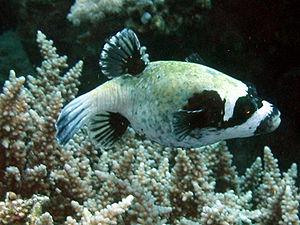
Arothron est un genre de poissons tetraodontiformes, appelés « poissons-ballons » en raison de leur aptitude à se gonfler subitement d'eau quand ils se sentent menacés.